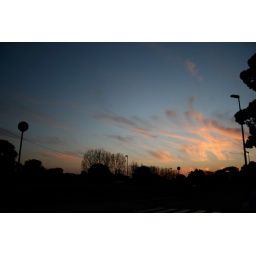
More trees and clouds in an urban setting